Jan van Hoof

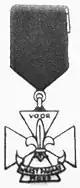
Jan van Hoof Cross medal

After the war the Honor Medal for bravery of the Nationale Padvindersraad, the Dutch Boy Scouts umbrella organisation before 1973, was renamed to "Jan van Hoof-kruis" in his remembrance.